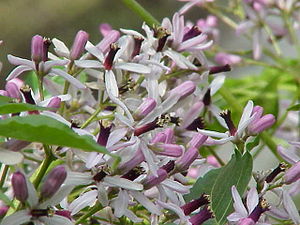
Paternostertræ-familien
Paternostertræ (Melia azederach).
Paternostertræ-familien kan kendes på deres spiralstillede, sammensatte blade. Småbladene er modsatte og skrøbeligt tynde. Barken har ofte en meget karakteristisk lugt – sødt, som hvidløg osv. – og mælkeagtige udflåd ses ofte. De fleste af arterne er tropiske, og her nævnes kun de slægter, som har interesse i Danmark.